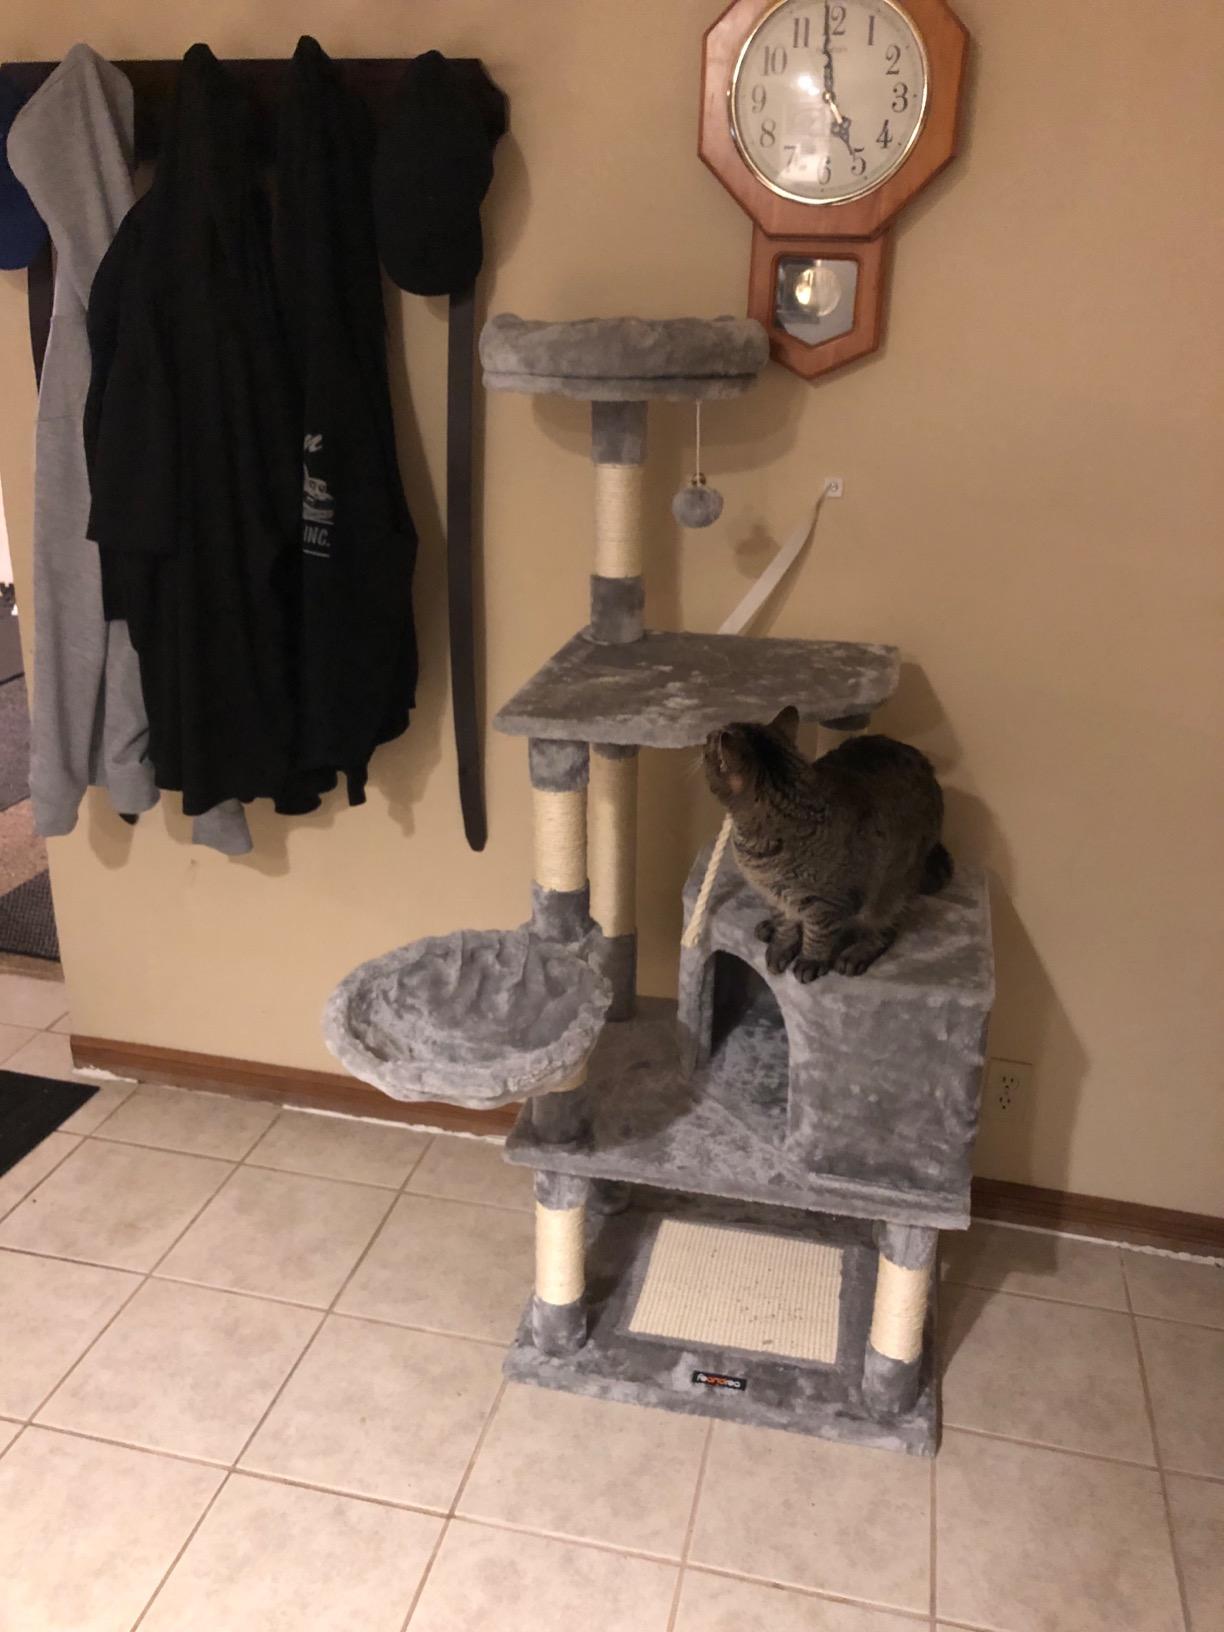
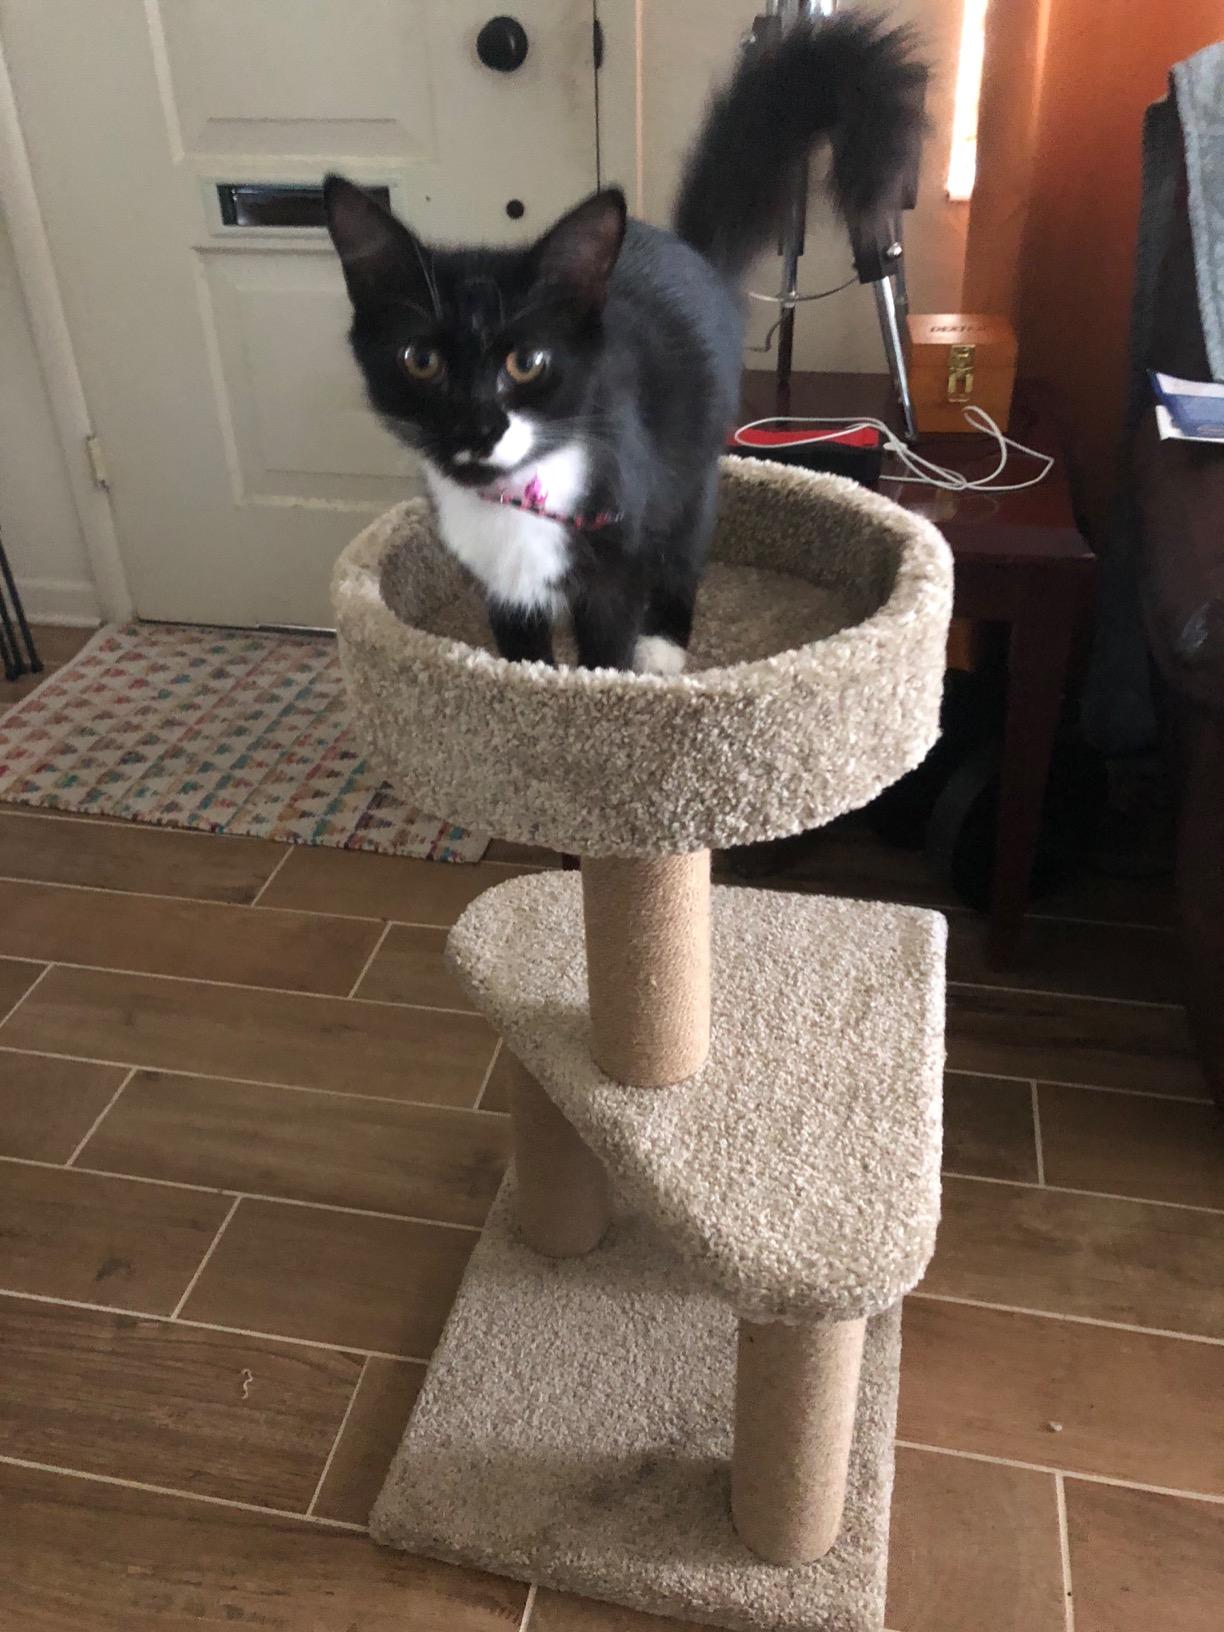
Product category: items_cat tree
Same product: no